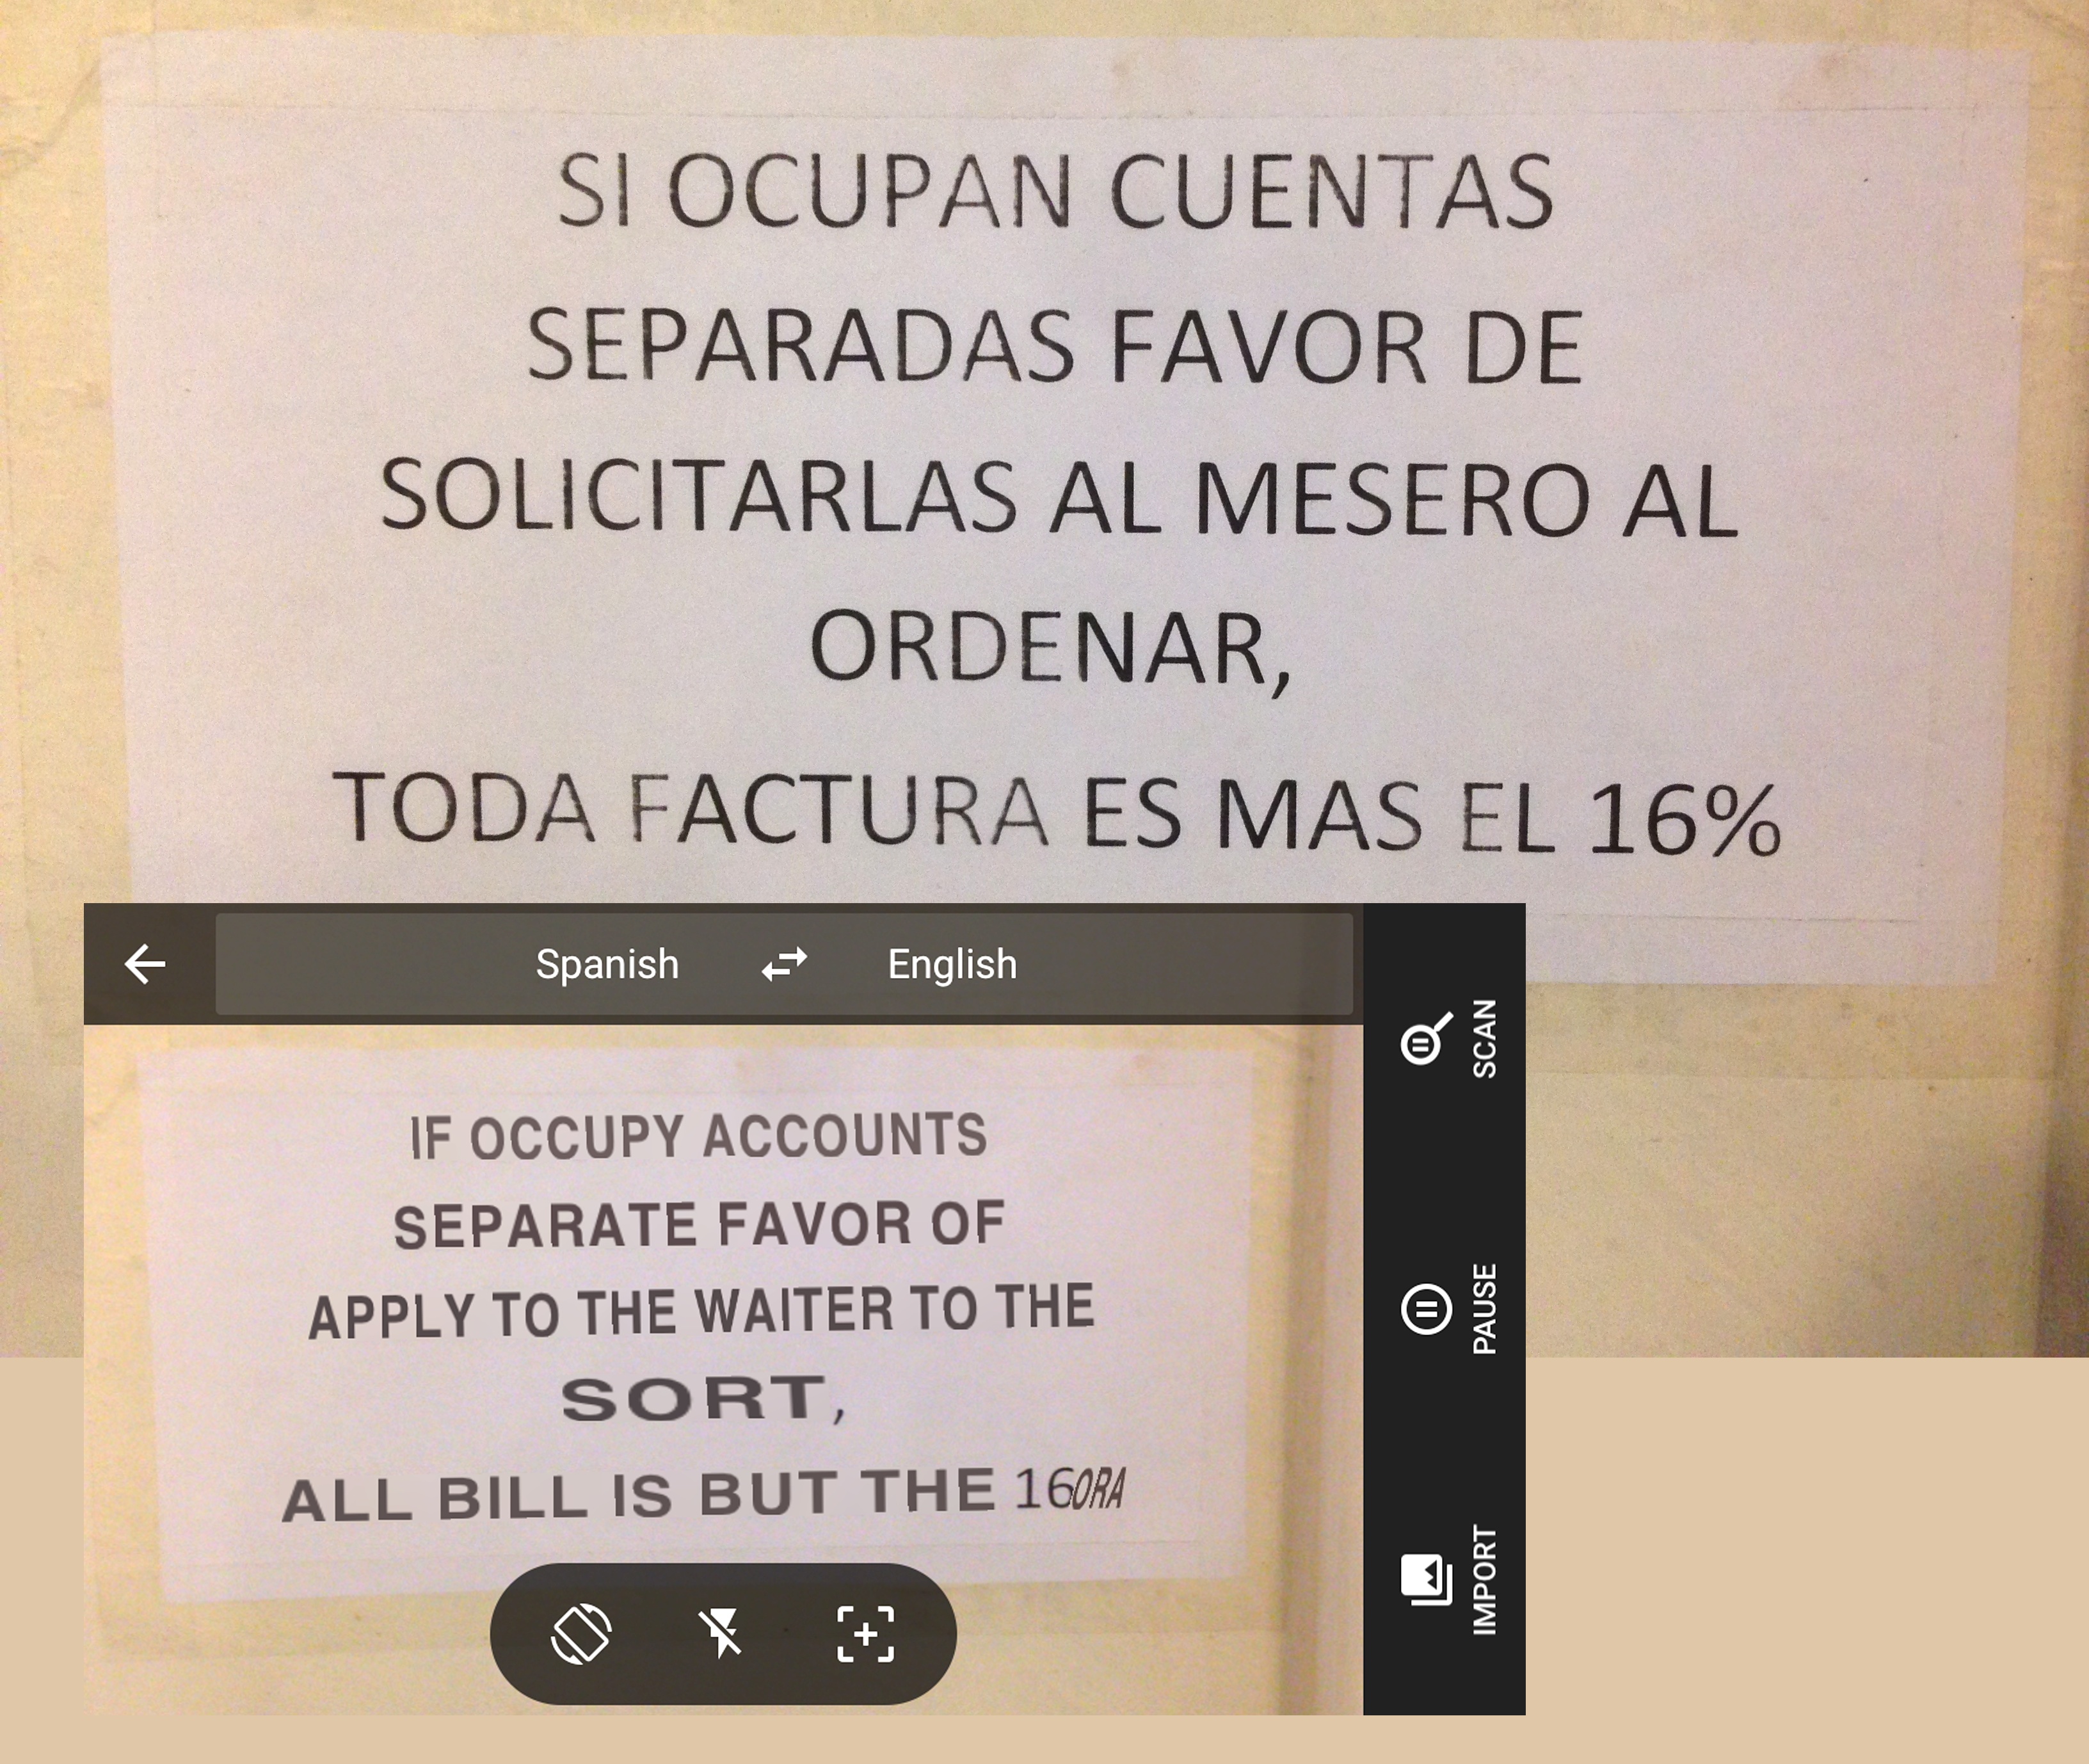
writing, brand, font, text, document, translate, presentation, human action